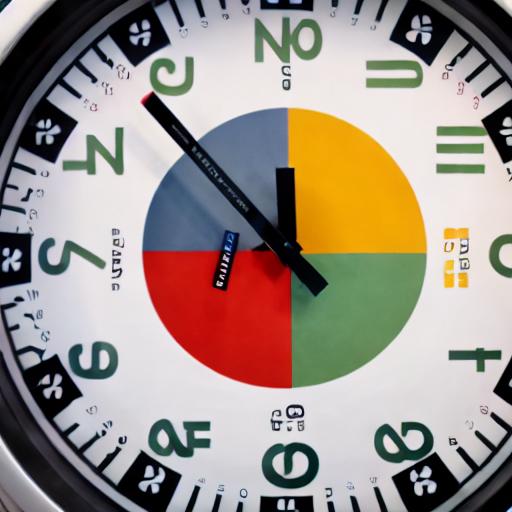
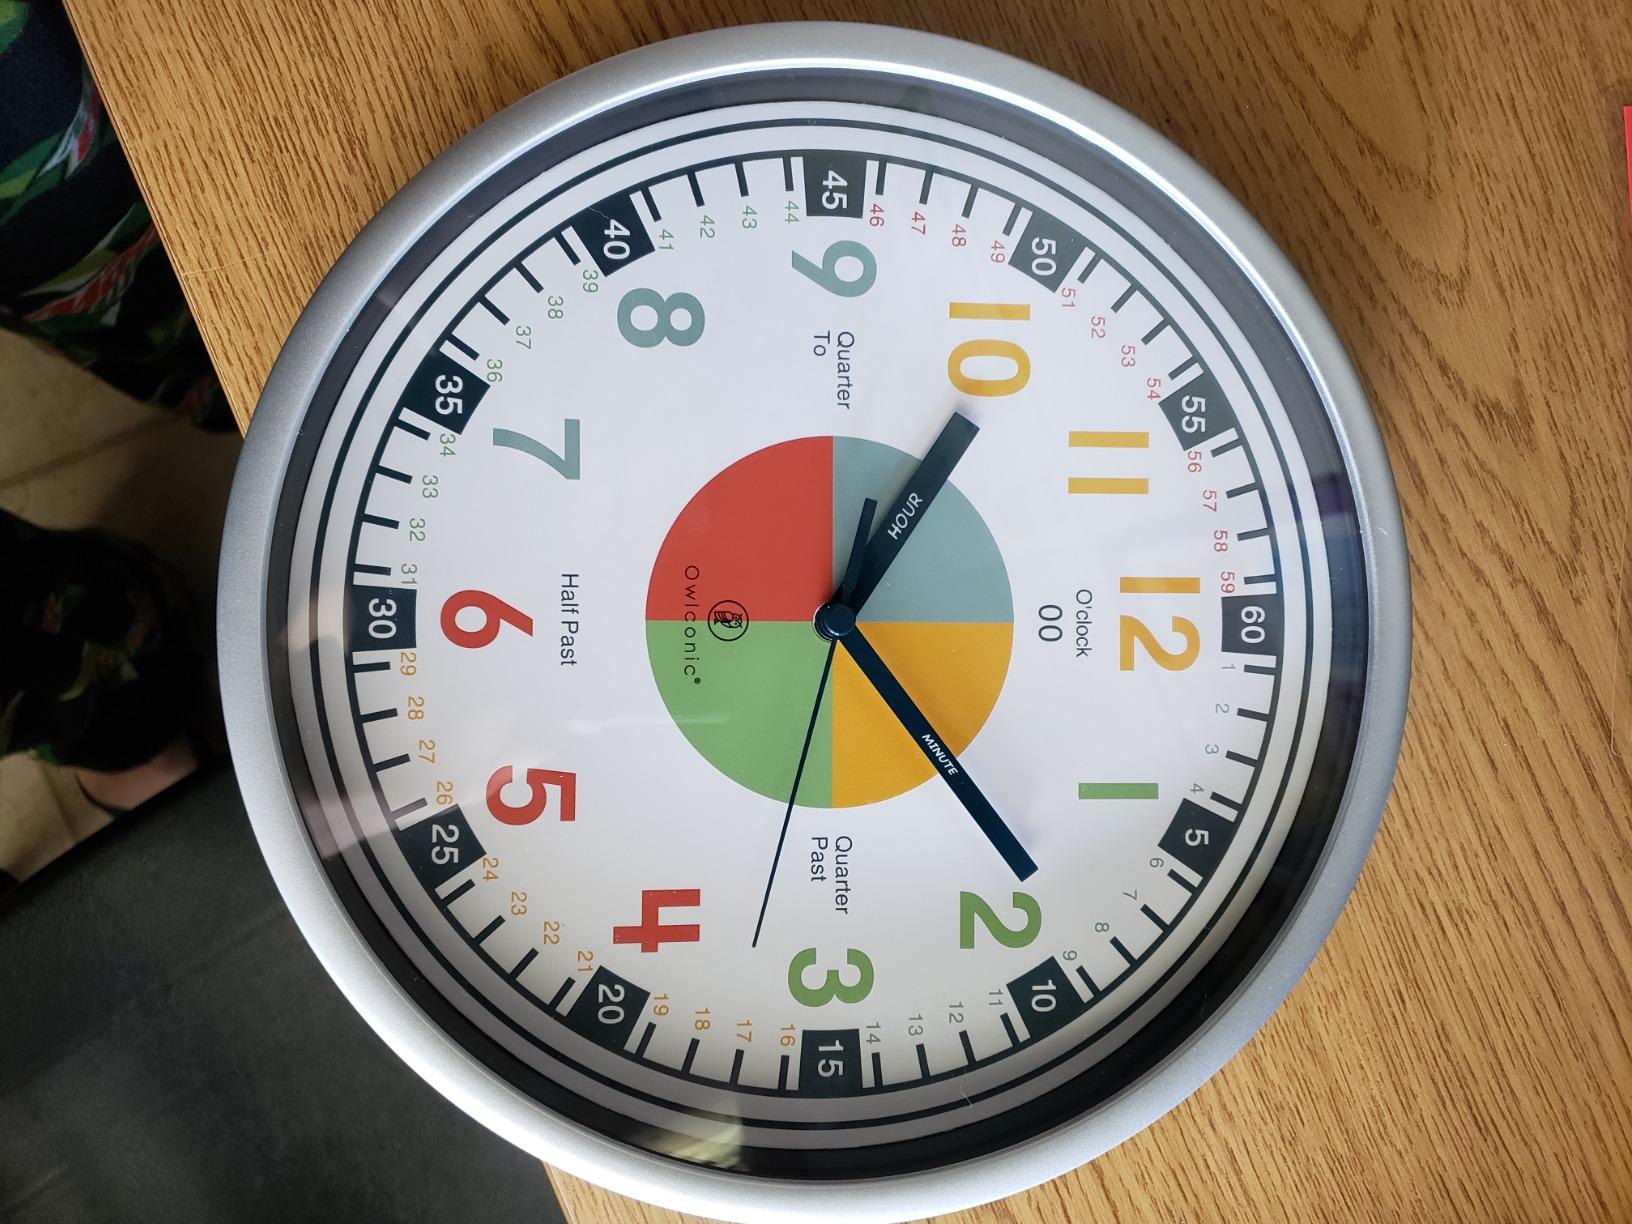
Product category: clock
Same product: no